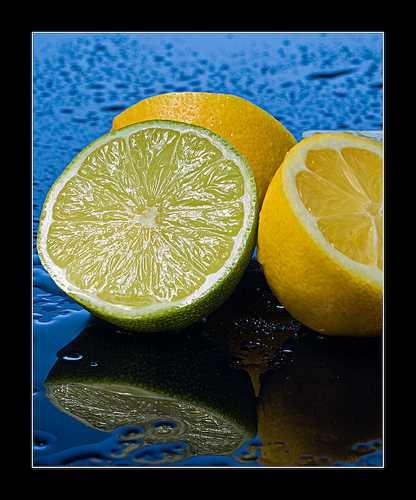
Label: Lemon